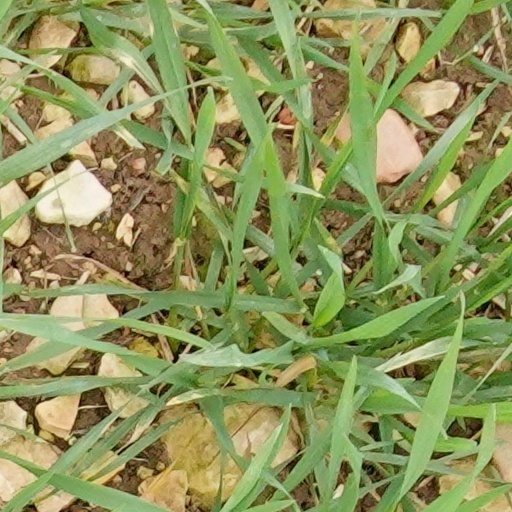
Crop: wheat